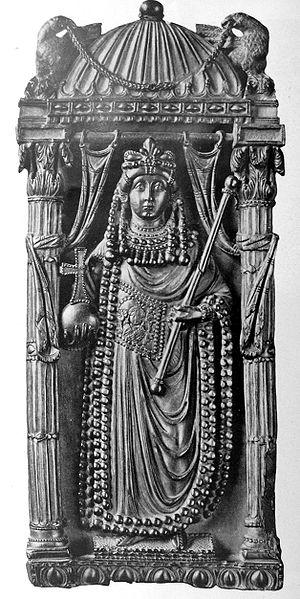
Le tablion est un accessoire vestimentaire aulique dans l'Antiquité tardive et l'Empire byzantin : c'est une paire de panneaux d'étoffe brodée, de forme carrée ou trapézoïdale, cousus à angle droit au bord de la chlamyde. Sur les représentations de personnes portant la chlamyde fixée à l'épaule, comme sur l'ivoire du Bargello un seul panneau du tablion est visible car le second se trouve sur le pan du vêtement rejeté dans le dos. Mais lorsque la personne porte la chlamyde fixée de face sous le cou, les deux panneaux sont bien visibles.
La guerre d’Isaurie fut en fait une rébellion qui opposa de 492 à 497 l’armée de l’Empire romain d’Orient à un groupe de rebelles isauriens. À l’issue de la guerre, l’empereur Anastase Iᵉʳ reprit le contrôle de la région et les chefs de l’insurrection furent exécutés.
L’ivoire Barberini est un objet d'art byzantin datant de l'Antiquité tardive. Il est conservé au musée du Louvre à Paris.
Anastase Iᵉʳ, né à Dyrrachium en Épire vers 430 et mort à Constantinople le 10 juillet 518, est un empereur byzantin de 491 à sa mort en 518.